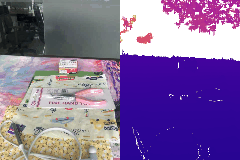
Label: pliers